David Solomon (artist)

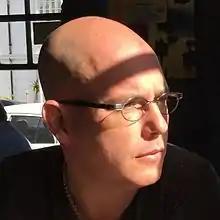
Solomon in Hove, UK in 2016

David Solomon (born 1976, Kingston, New York, died 2017, Santa Fe, New Mexico) was an American artist and painter.